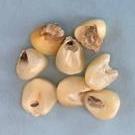
Maize quality: Bad